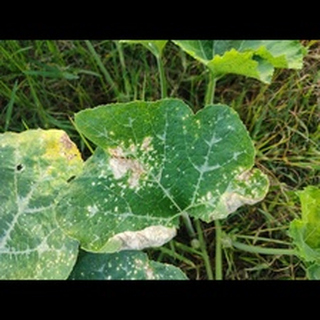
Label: pumpkin_powdery_mildew